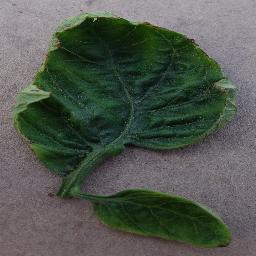
Label: Tomato___Tomato_Yellow_Leaf_Curl_Virus